COVID-19 pandemic in New York City

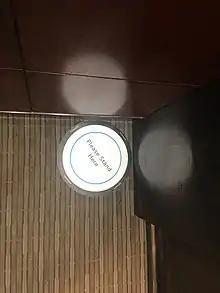
Social distancing marker inside an elevator in a building in Manhattan - July 2020

By April 2020, "The New York Times" reported that hundreds of thousands of New Yorkers were unemployed, with at least $7.4 billion lost tax revenue projected over the year, and many residents uncertain as to how their rents would be paid. Broadway theaters, restaurants, hotels, and the transit system were among the most affected, while construction and real-estate development activities halted. Law firms, financial services companies, and other white-collar businesses expected declining profits or losses. Between 475,000 and 1.2 million jobs, mostly low-wage positions in the retail, transportation, and restaurant sectors, were expected to be cut by the end of April.